Transportation and travel during the Polish–Lithuanian Commonwealth

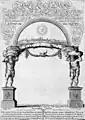
Triumphal arch with Atlas and Hercules erected in Gdańsk in honor of Marie Louise Gonzaga (1646)

In the times of the Polish-Lithuanian Commonwealth, the horse played a very important role in almost every aspect of citizens' lives, especially among the nobility. It was needed as a means of transportation, served in war, and was also a companion for leisure activities and hunting. Horse breeding, highly valued abroad as well, was conducted on a large scale. These horses, whose breed disappeared at the turn of the 18th and 19th centuries, were characterized by: height (150–160 cm), "Arabian" head, high withers, rounded croup, and dry limbs with distinct tendons. The Polish horse was slower than the Arabian, but more robust, resilient to hardships, poorer food, and weather changes. Foreigners appreciated it for its endurance, soft gait, strength, and the fact that it did not need shoeing, as its hooves were very hard.